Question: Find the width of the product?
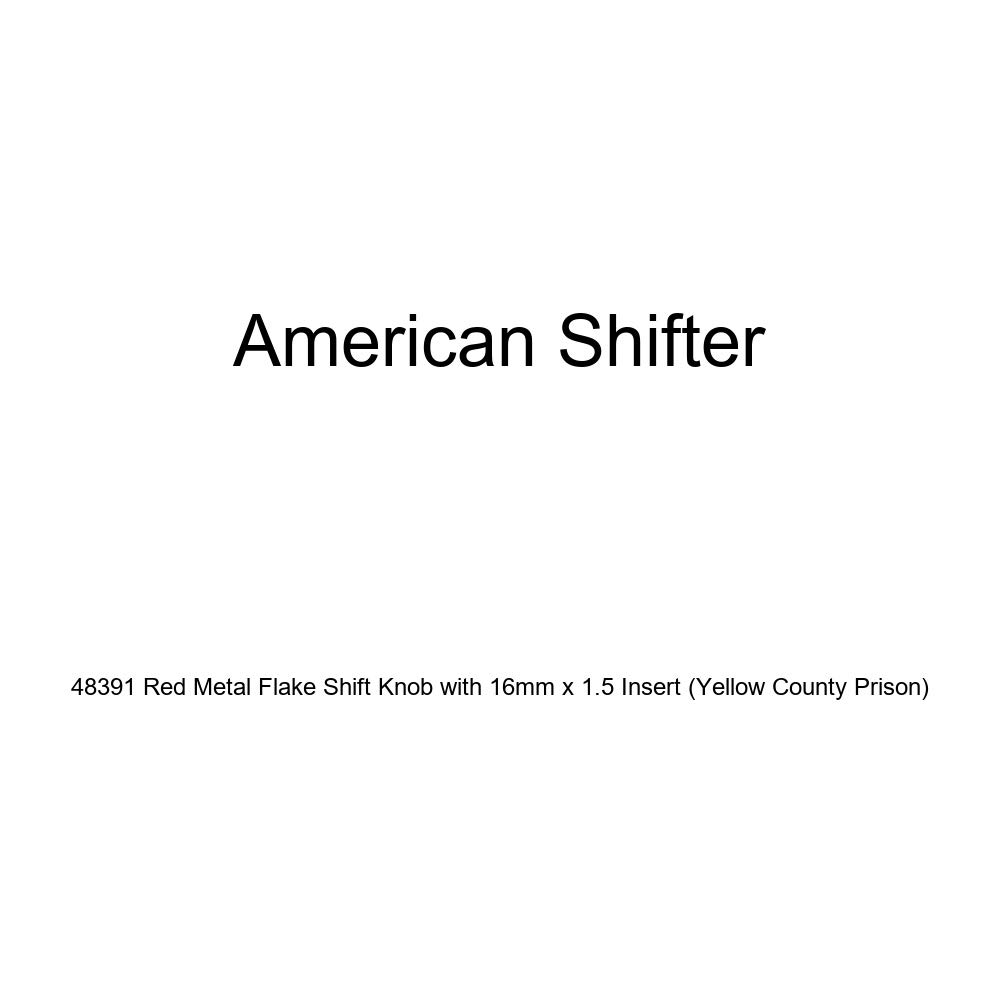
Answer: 16.0 millimetre